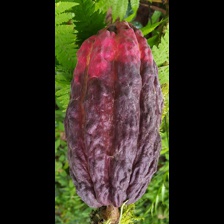
Label: phytophthora